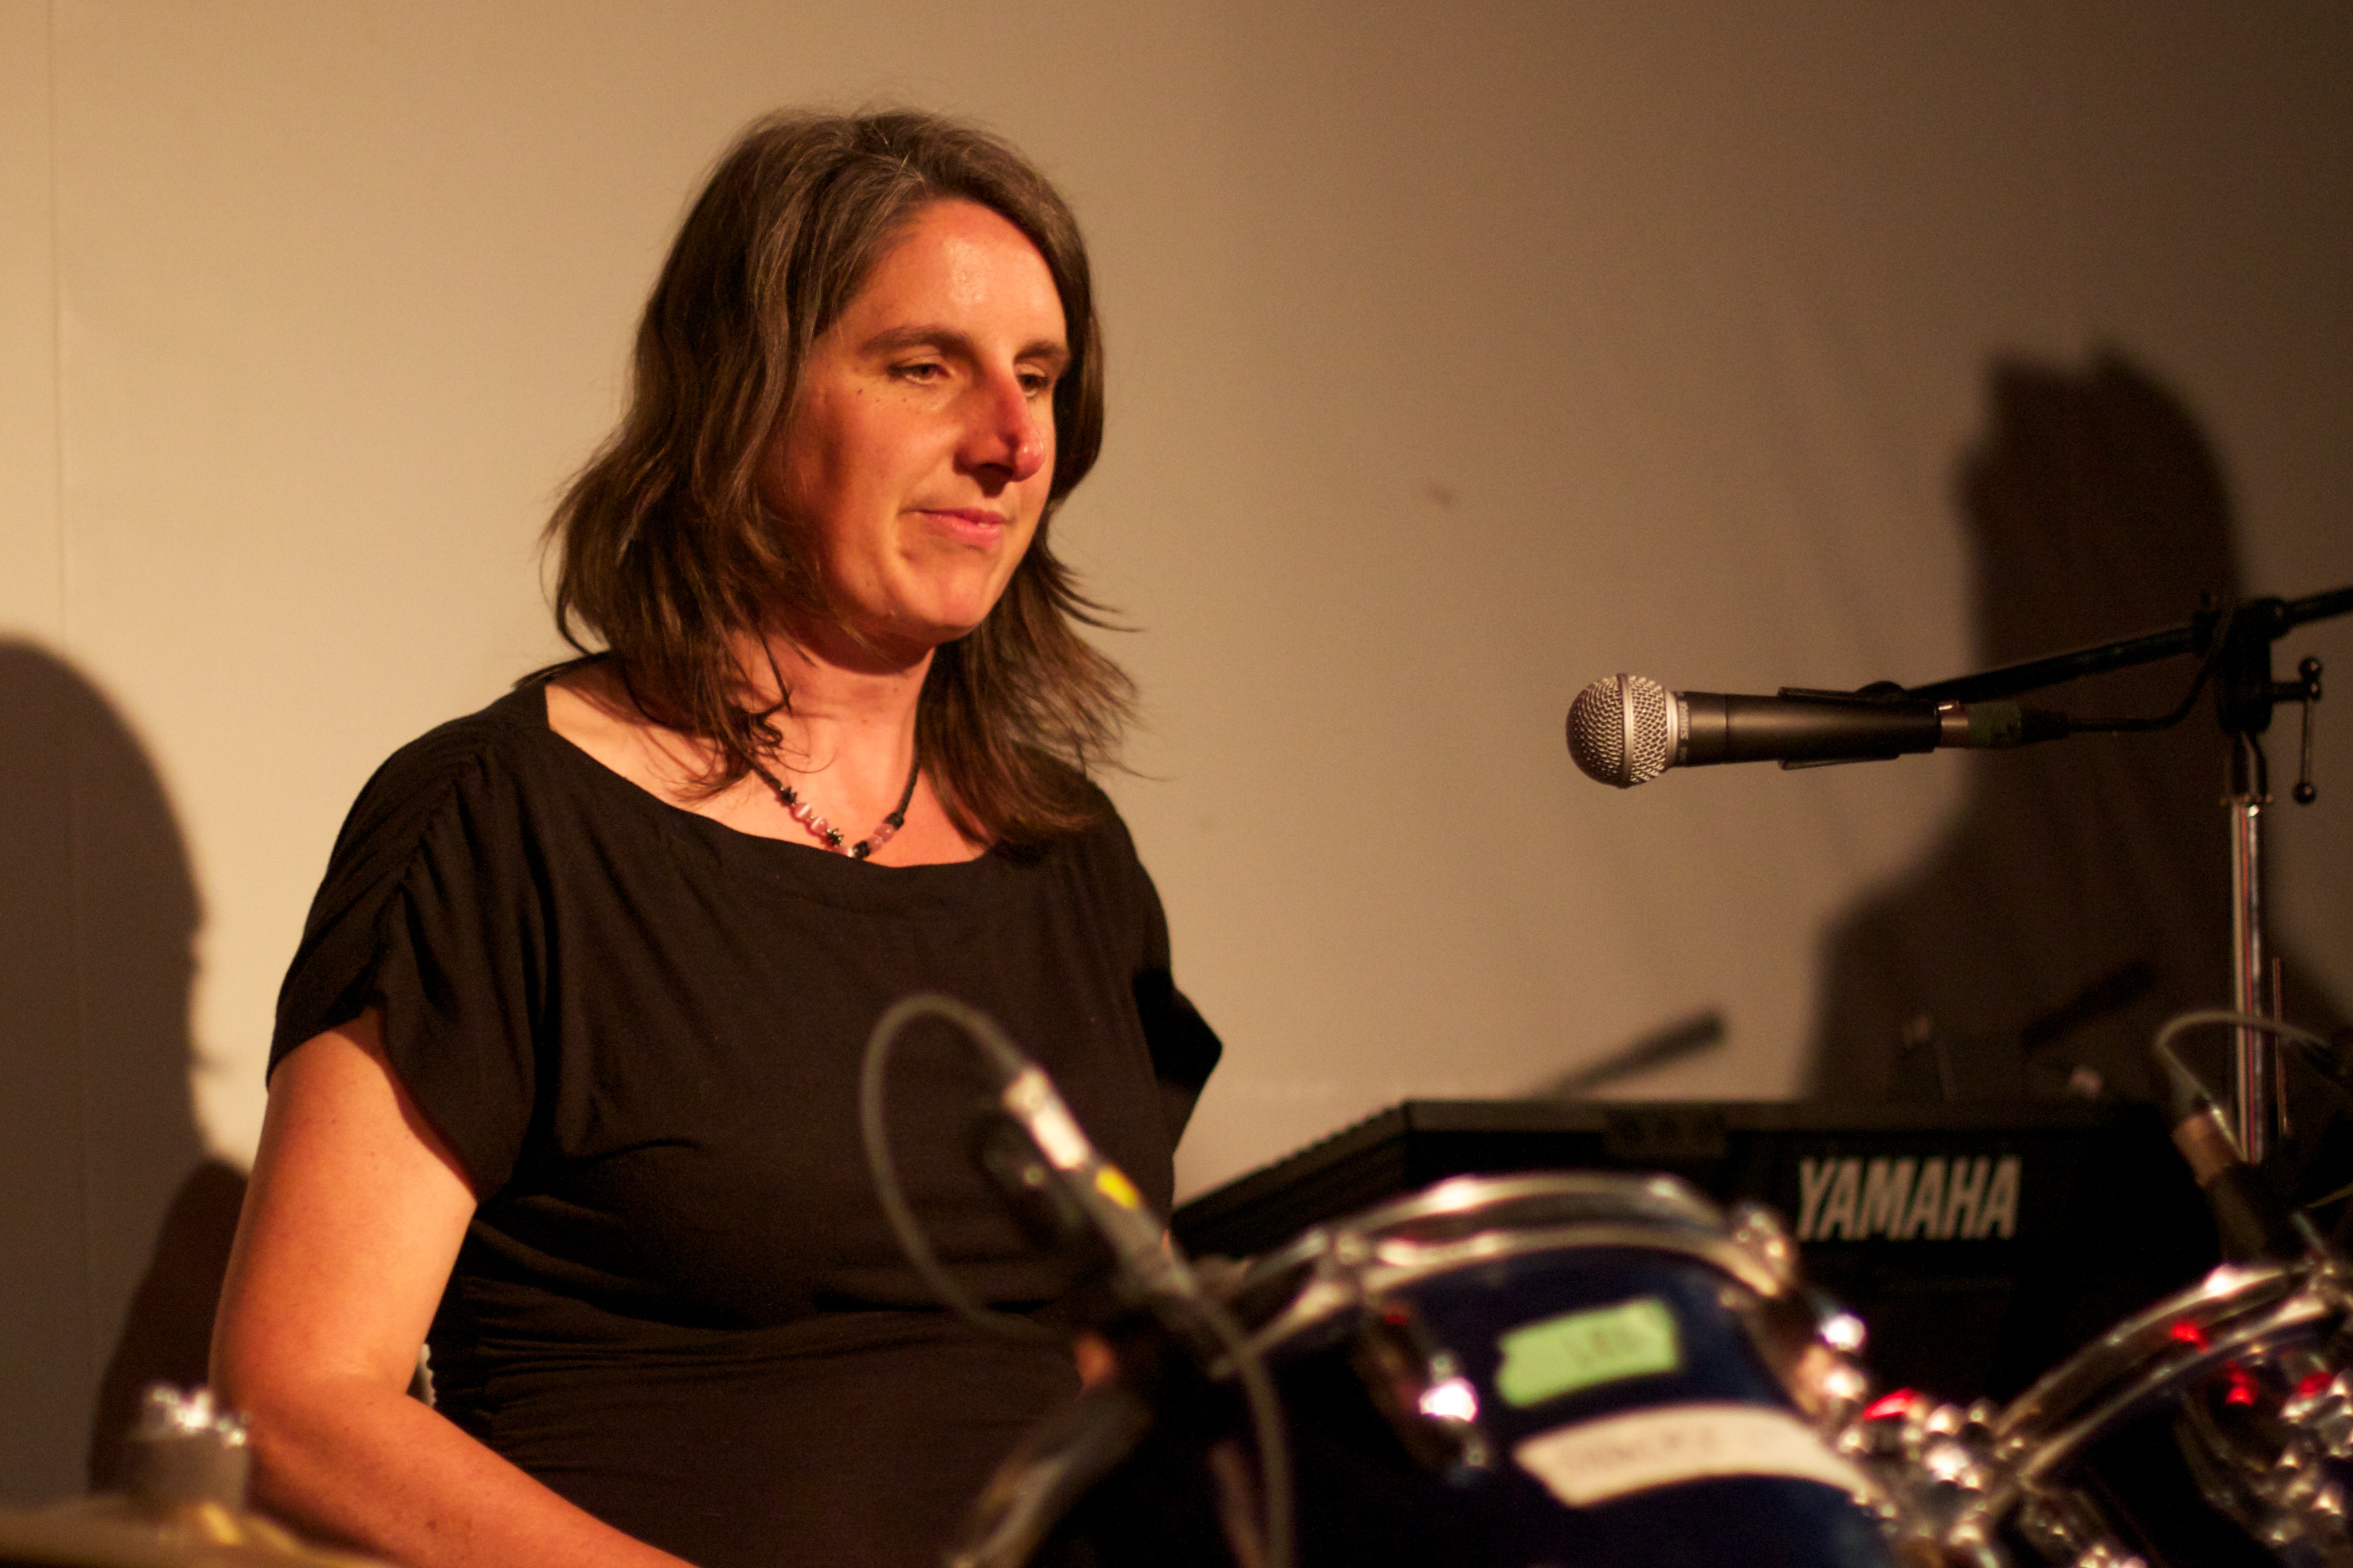
person, music, guitar, concert, musician, drum, stage, performance, singing, guitarist, drums, drummer, entertainment, performing arts, singer songwriter, musical ensemble, skin head percussion instrument